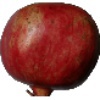
Label: Pomegranate 1